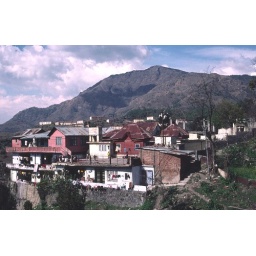
Colourful house near Simla. A large bare hill behind them.